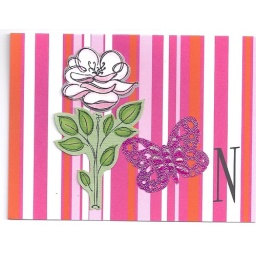
Hero Arts flower and butterfly over striped notecard